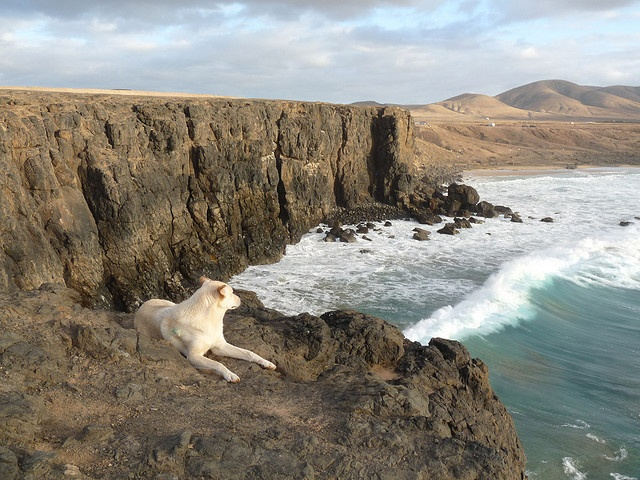
A white dog laying on a ledge next to water and mountains.
a white dog resting on a rocky cliff
A white dog laying on the edge of a cliff above the ocean.
A large white dog sitting on top of a rocky cliff.
A dog sitting on top of rocks overlooking water.